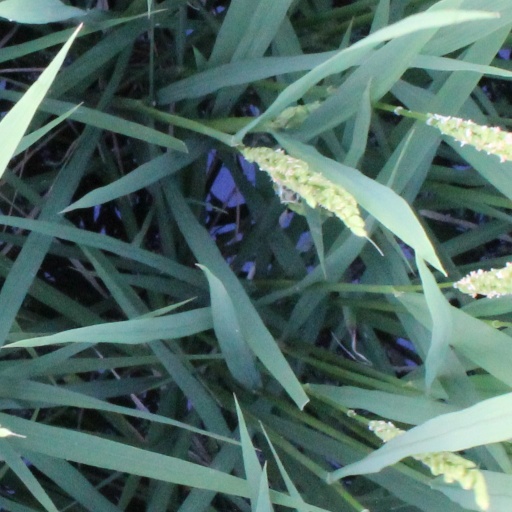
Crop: rice